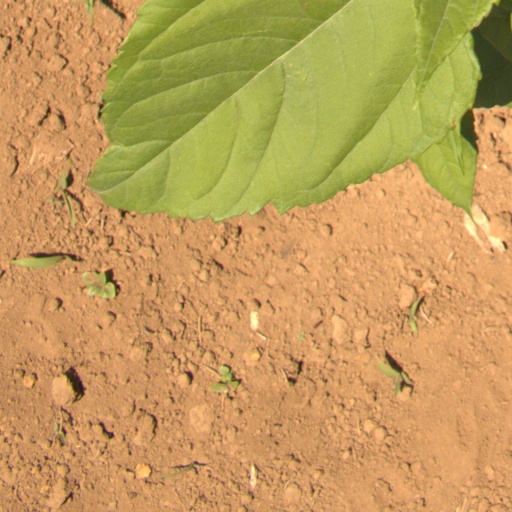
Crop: Jerusalem artichoke